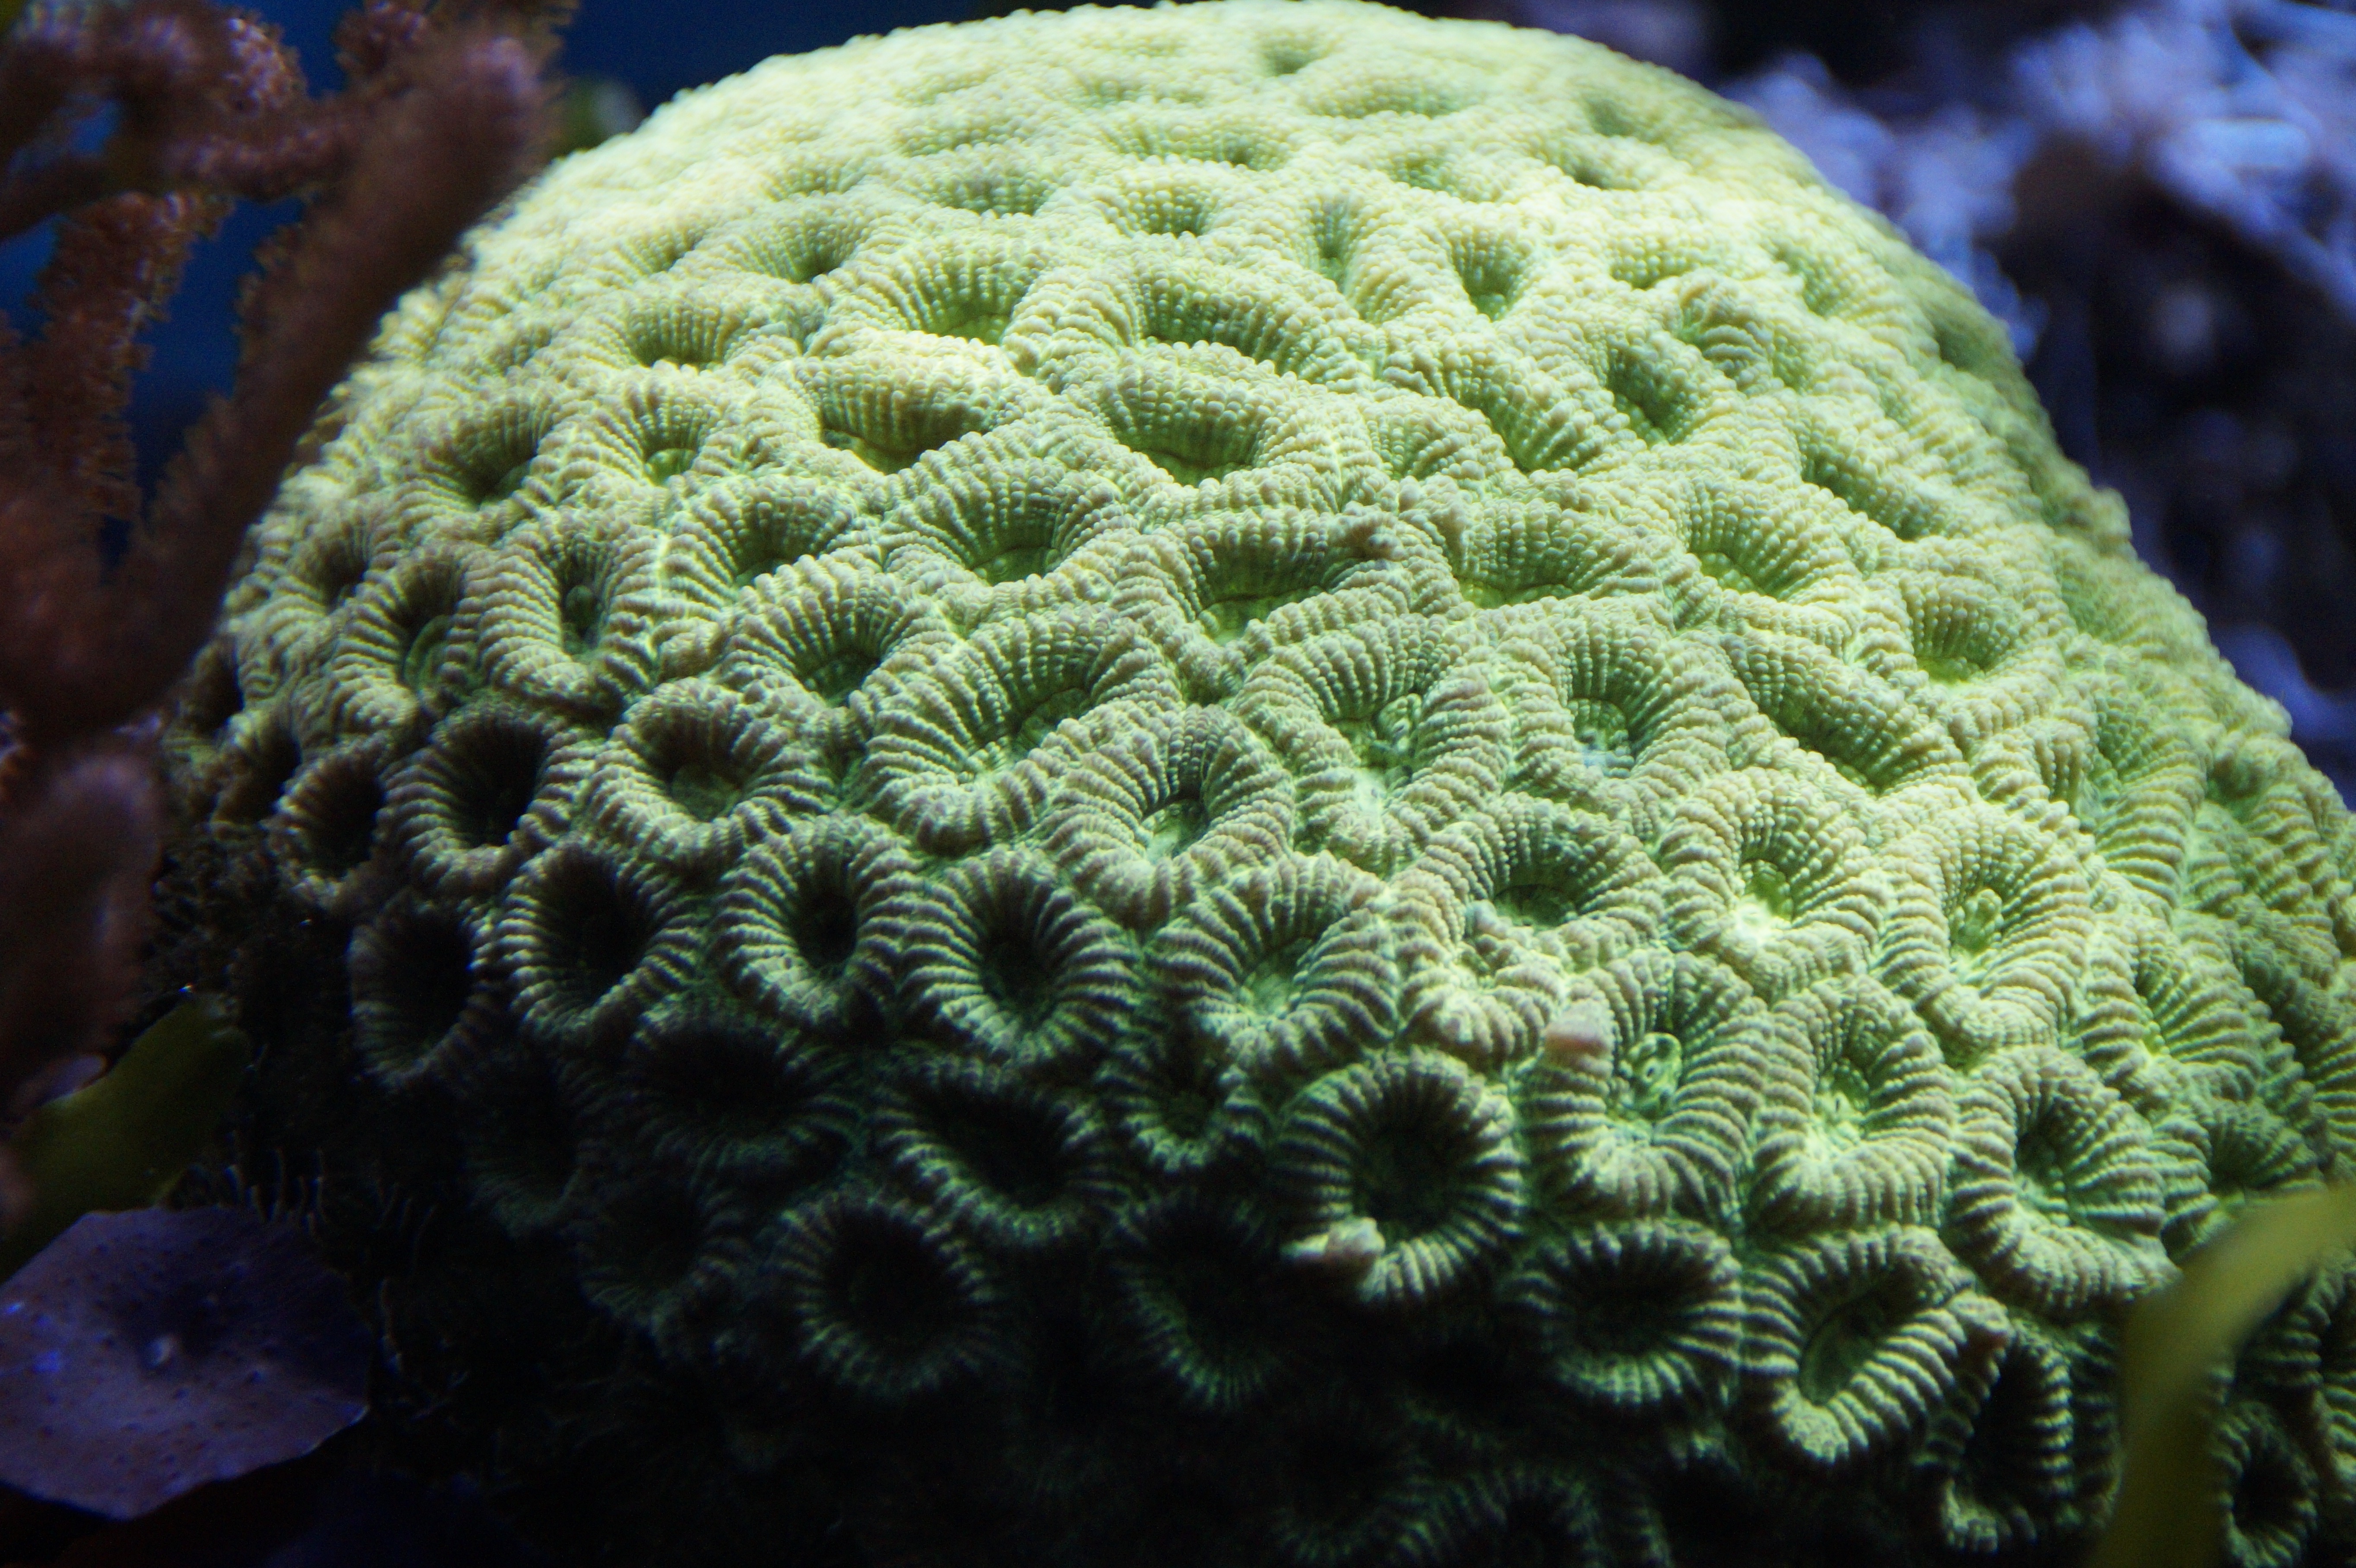
sea, water, structure, underwater, green, coral, coral reef, invertebrate, reef, aquarium, cnidaria, anemone, ecosystem, organism, biome, brain coral, marine biology, marine invertebrates, stony coral